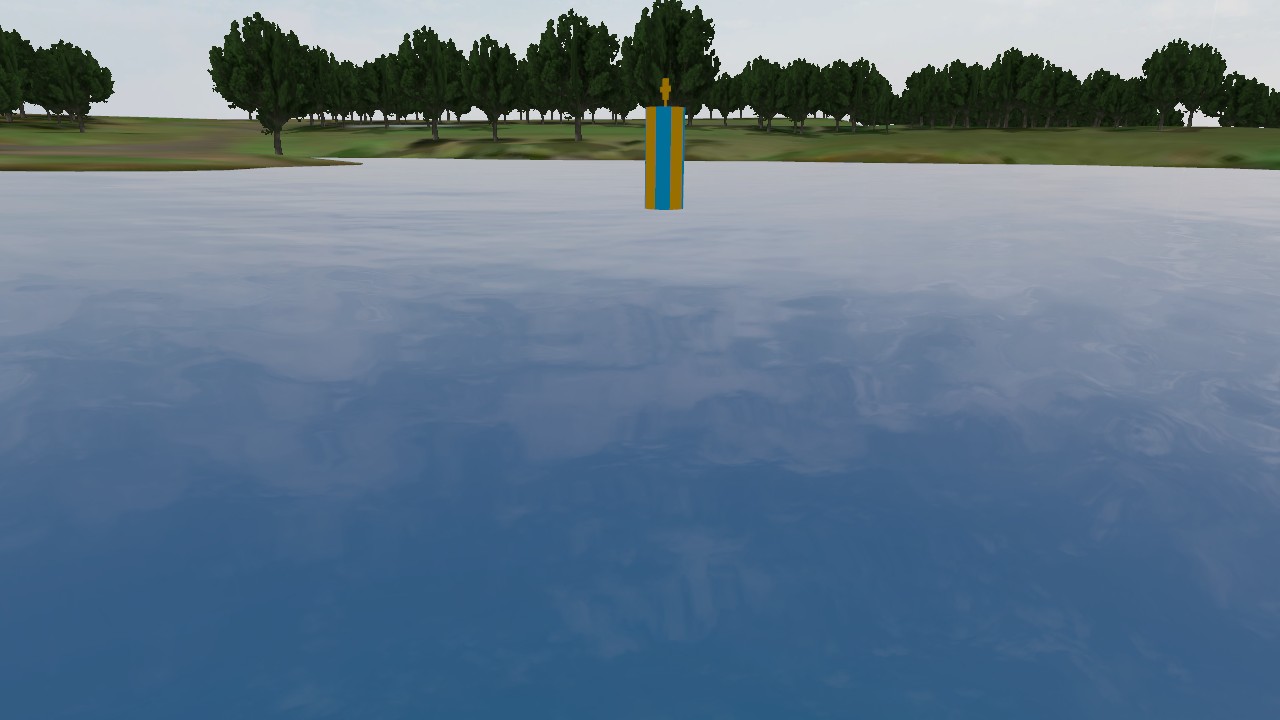
Label: new_danger_mark
Descriptions: vertical yellow and blue stripes ||| one yellow cross-shaped mark on the buoy top mark ||| yellow and blue vertical stripes